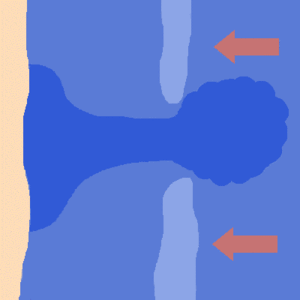
Un courant sagittal ou d'arrachment a trois composantes
Un courant d'arrachement, courant de retour, flot de retour, courant de déchirure ou encore courant sagittal, est un fort courant de retour qui entraîne en direction du large les eaux apportées par les grosses vagues qui se brisent sur les plages. Ce courant peut être accentué par la marée descendante. Le flux caractéristique de ce courant est d'entre 0,5 et 2,5 mètres par seconde et peut changer de place le long de la plage selon la marée et la houle au large.